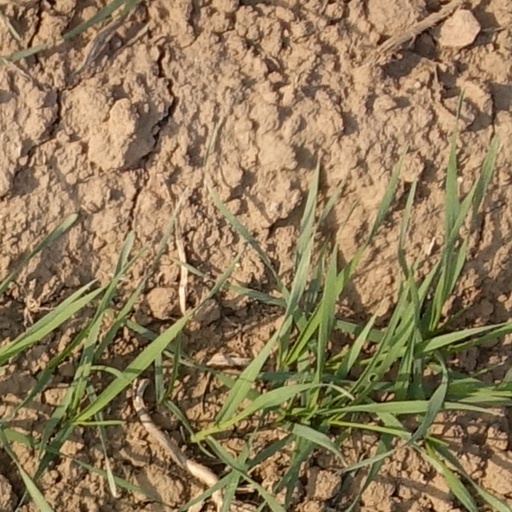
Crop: wheat